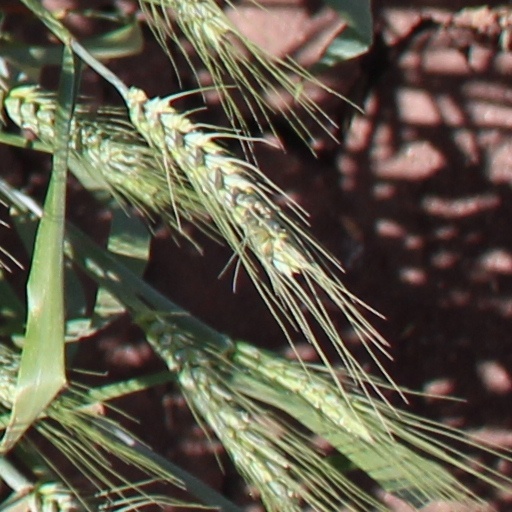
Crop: wheat